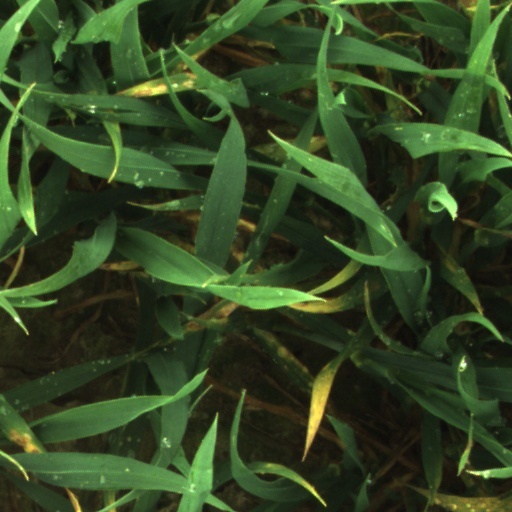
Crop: wheat